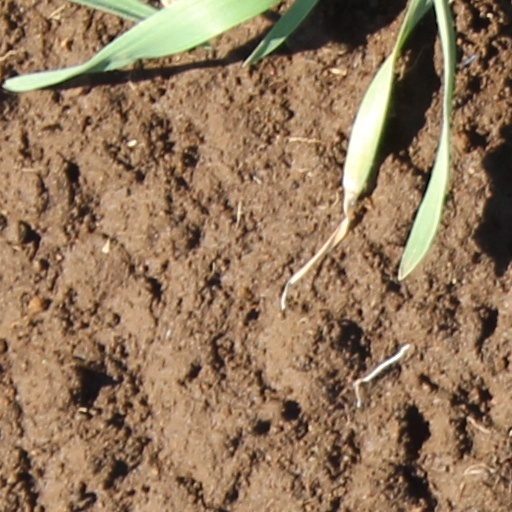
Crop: wheat